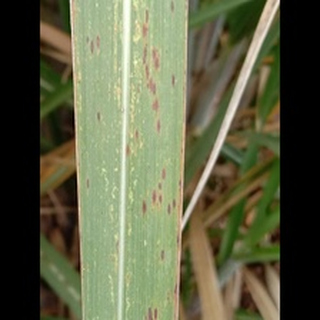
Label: sugarcane_rust